Nero Claudius Drusus

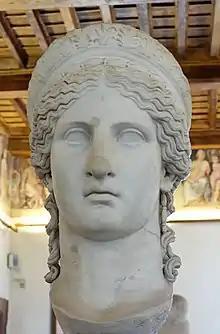

Drusus launched the first major Roman campaigns across the Rhine and began the conquest of Germania, becoming the first Roman general to reach the Weser and Elbe rivers. In 12 BC, he led a successful campaign into Germania, subjugating the Sicambri. Later that year he led a naval expedition against Germanic tribes along the North Sea coast, conquering the Batavi and the Frisii, and defeating the Chauci near the mouth of the Weser. In 11 BC, he conquered the Usipetes and the Marsi, extending Roman control to the Upper Weser. In 10 BC, he launched a campaign against the Chatti and the resurgent Sicambri, subjugating both. The following year, while serving as consul, he conquered the Mattiaci and defeated the Marcomanni and the Cherusci, the latter near the Elbe. His Germanic campaigns were cut short in the summer of 9 BC by his death after a riding accident.